Stamped envelope

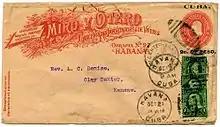
1899 postal stationery envelope with an imprinted "special request" corner card of "Miro y Otero" from U.S. occupied Cuba.

Some postal stationery envelopes contain a corner card, a printed return address on the envelope, usually in the upper left hand corner. This can range from a simple town and country notation to an elaborate illustrated advertisement for a business. Corner cards are either applied by an after-market print shop or by dealing with the government related entity that produces the stamped envelopes.